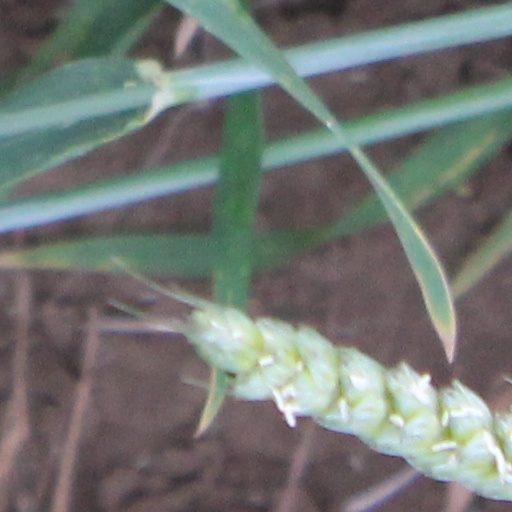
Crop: wheat